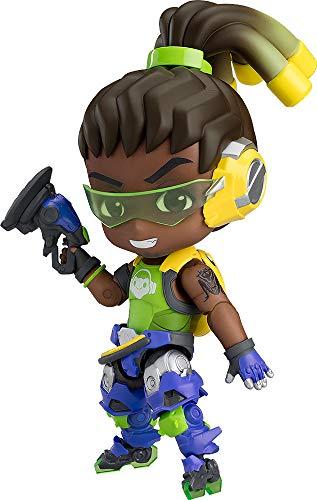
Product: Good Smile Nendoroid Lúcio: Classic Skin Edition
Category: Toys & Games | Collectible Toys | Statues, Bobbleheads & Busts
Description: Standard smiling expression and a more playful grinning expression.
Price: $45.63
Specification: ProductDimensions:1.5x1.5x3.9inches|ItemWeight:8ounces|ShippingWeight:8.5ounces(Viewshippingratesandpolicies)|ASIN:B07LGBRB95|Itemmodelnumber:G90716|Manufacturerrecommendedage:15yearsandup